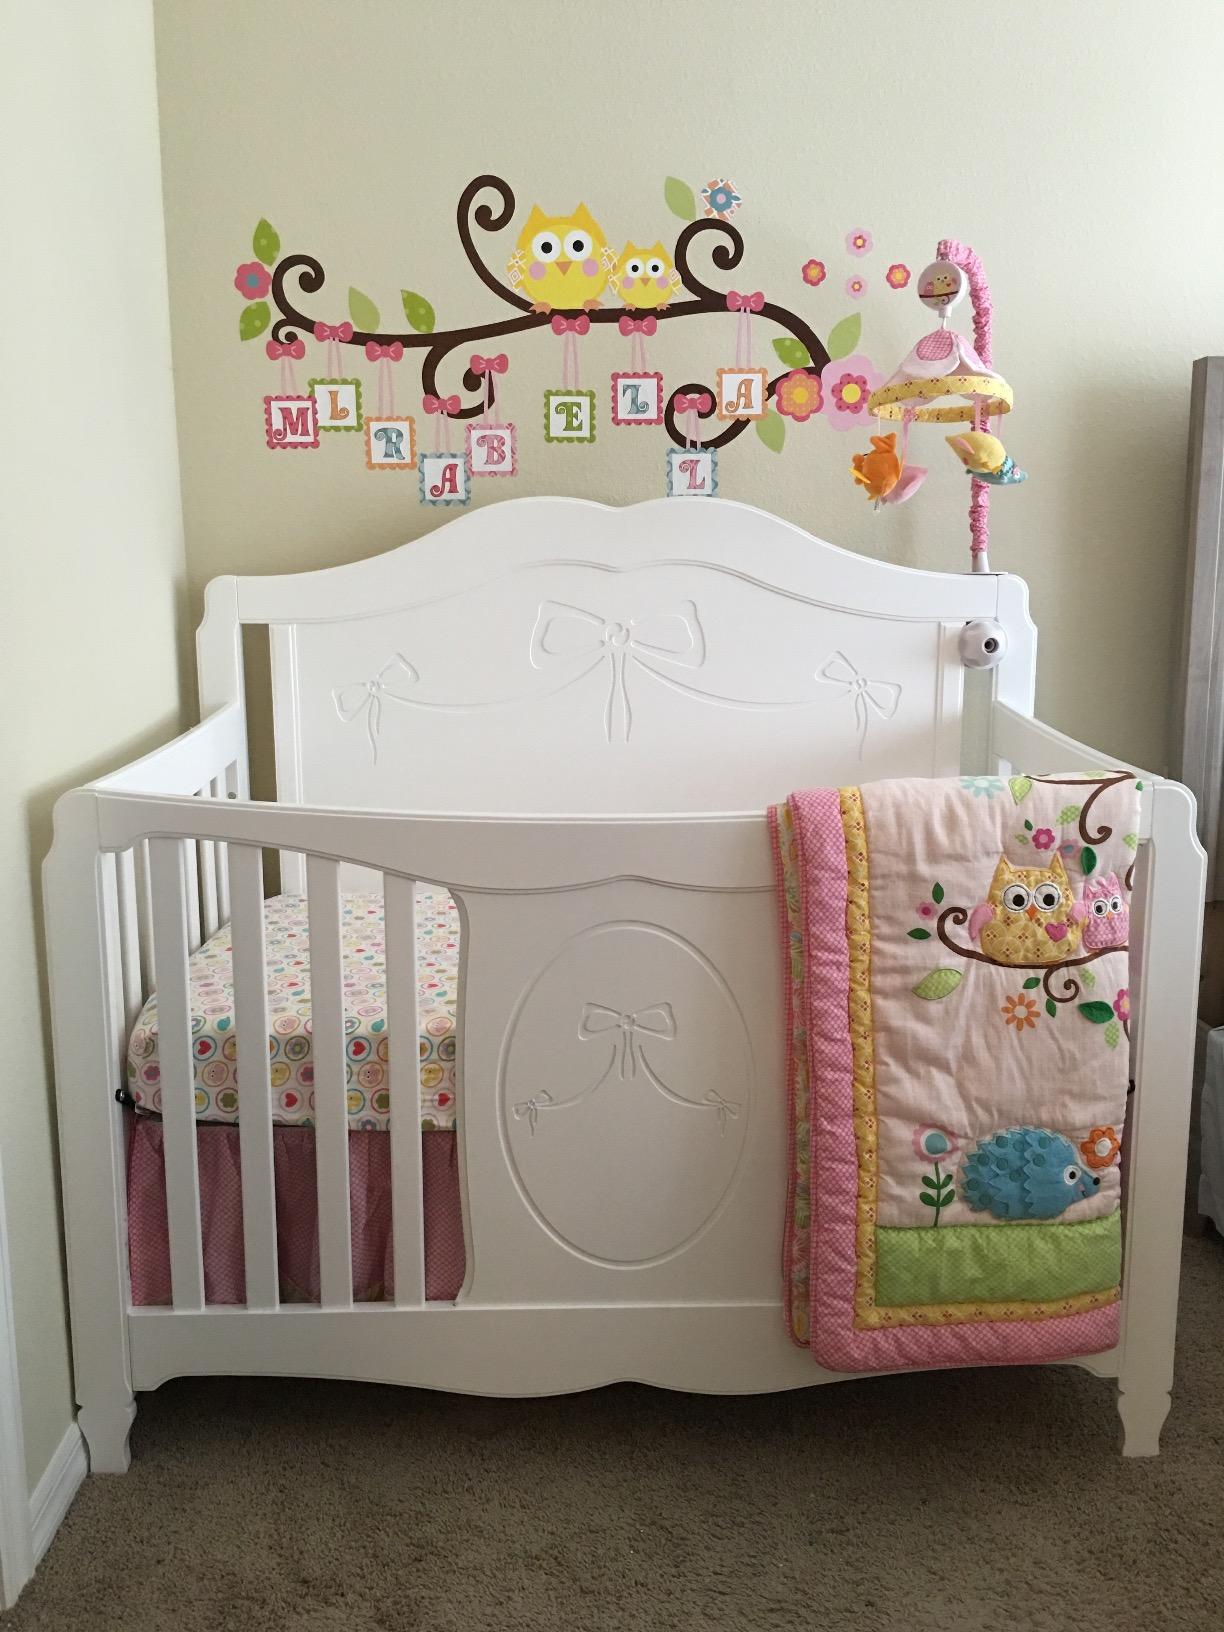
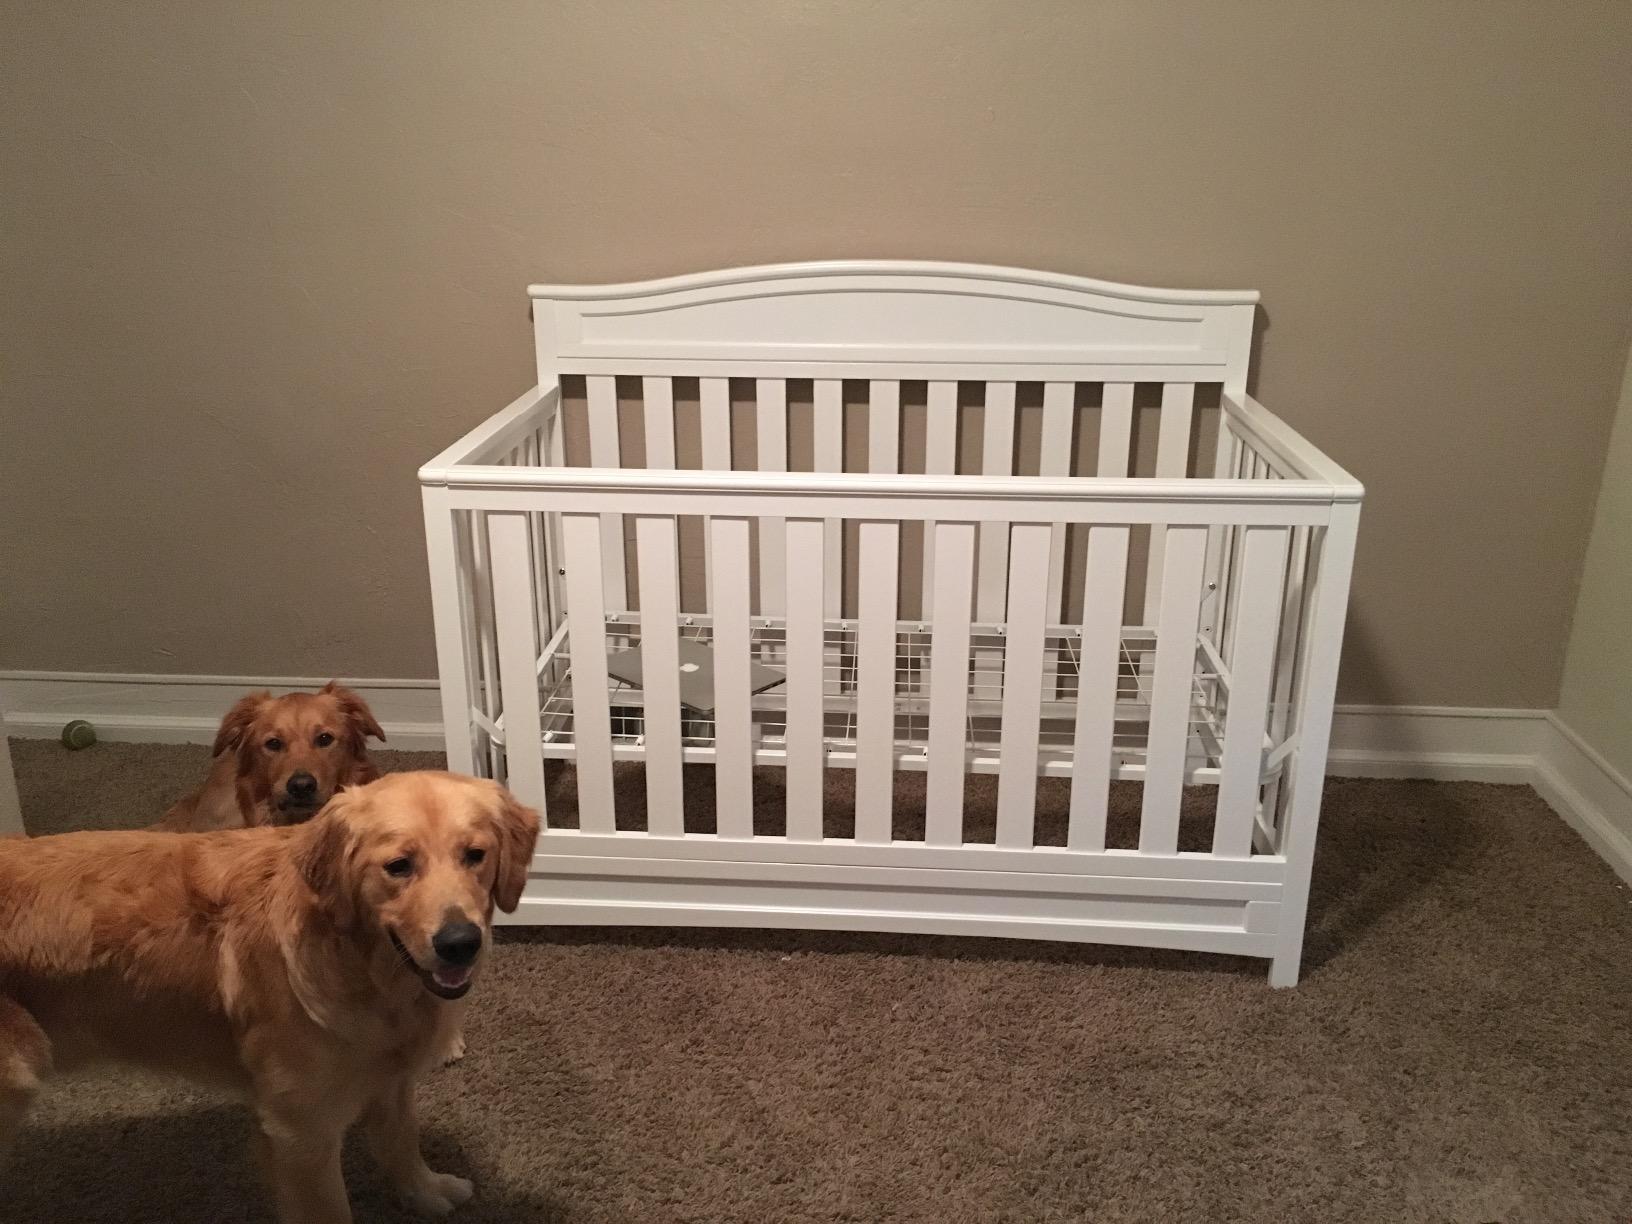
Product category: products_crib
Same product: no